Stowe Tunnel

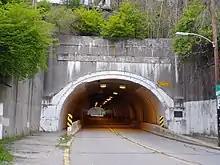
South portal

The Stowe Tunnel is a road tunnel in Stowe Township, Pennsylvania.